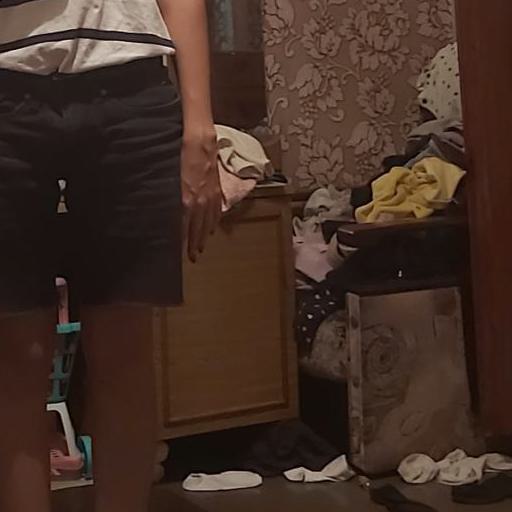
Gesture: no_gesture